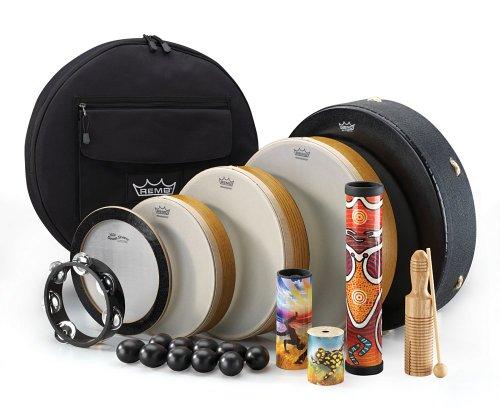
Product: Remo DP0250-00 21-Piece Drum Set Assorted Travel Percussion Pack
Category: Toys & Games | Learning & Education | Musical Instruments | Drums & Percussion
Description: You'll get a big sound from this compact, durable kit with instruments.
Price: $69.33